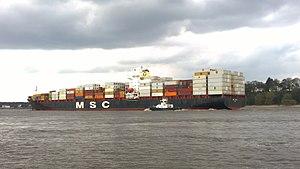
Porte-conteneurs MSC Manu quitte le port de Hambourg, Fleuve Elbe aval